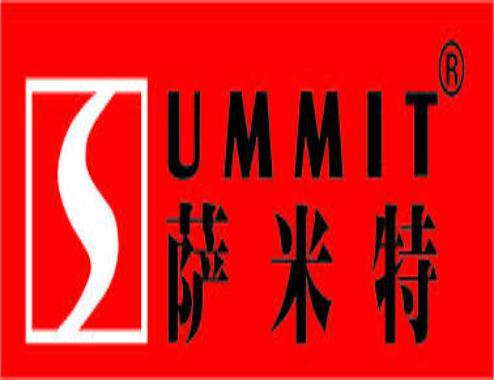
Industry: Others